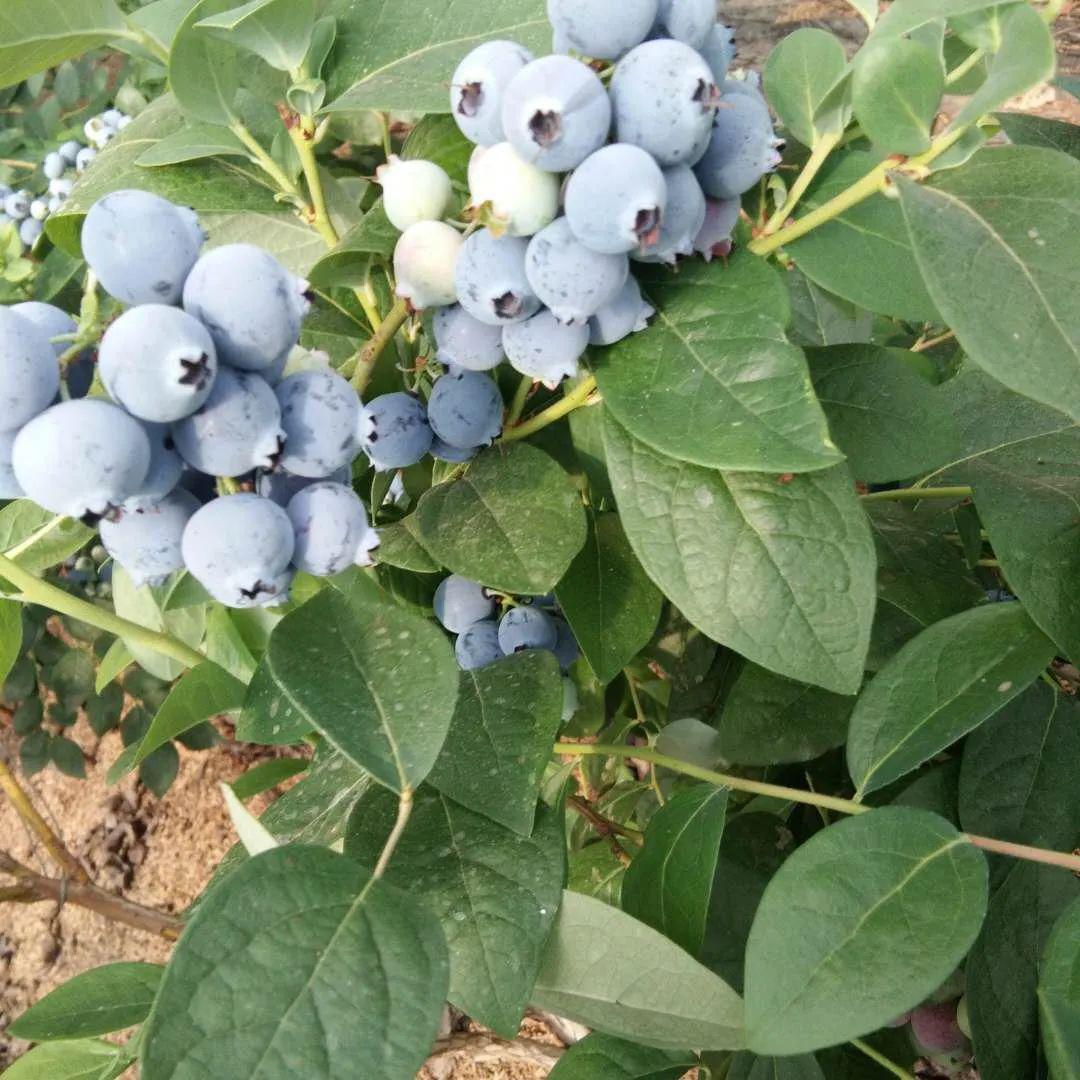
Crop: blueberry
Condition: rust